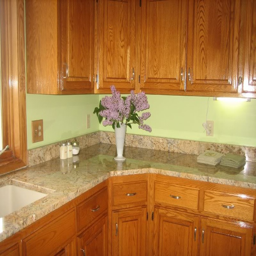
this light granite would go well with our existing cabinets .